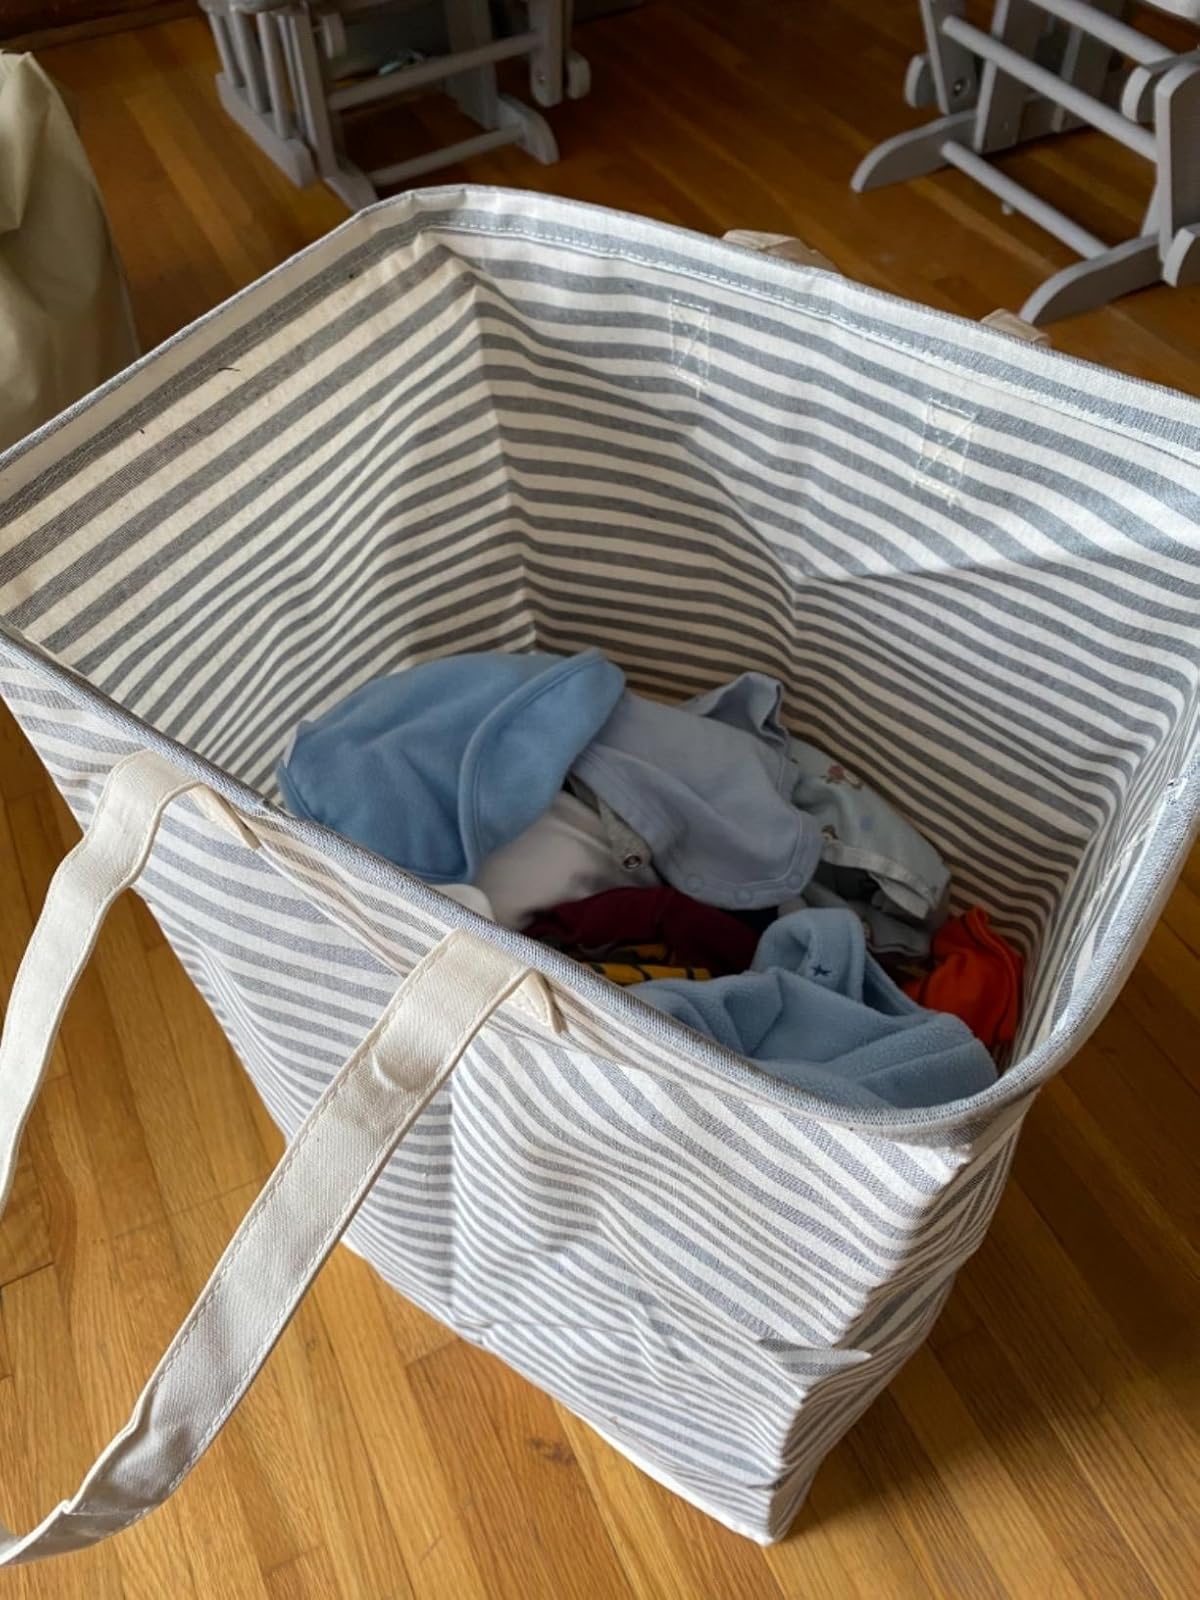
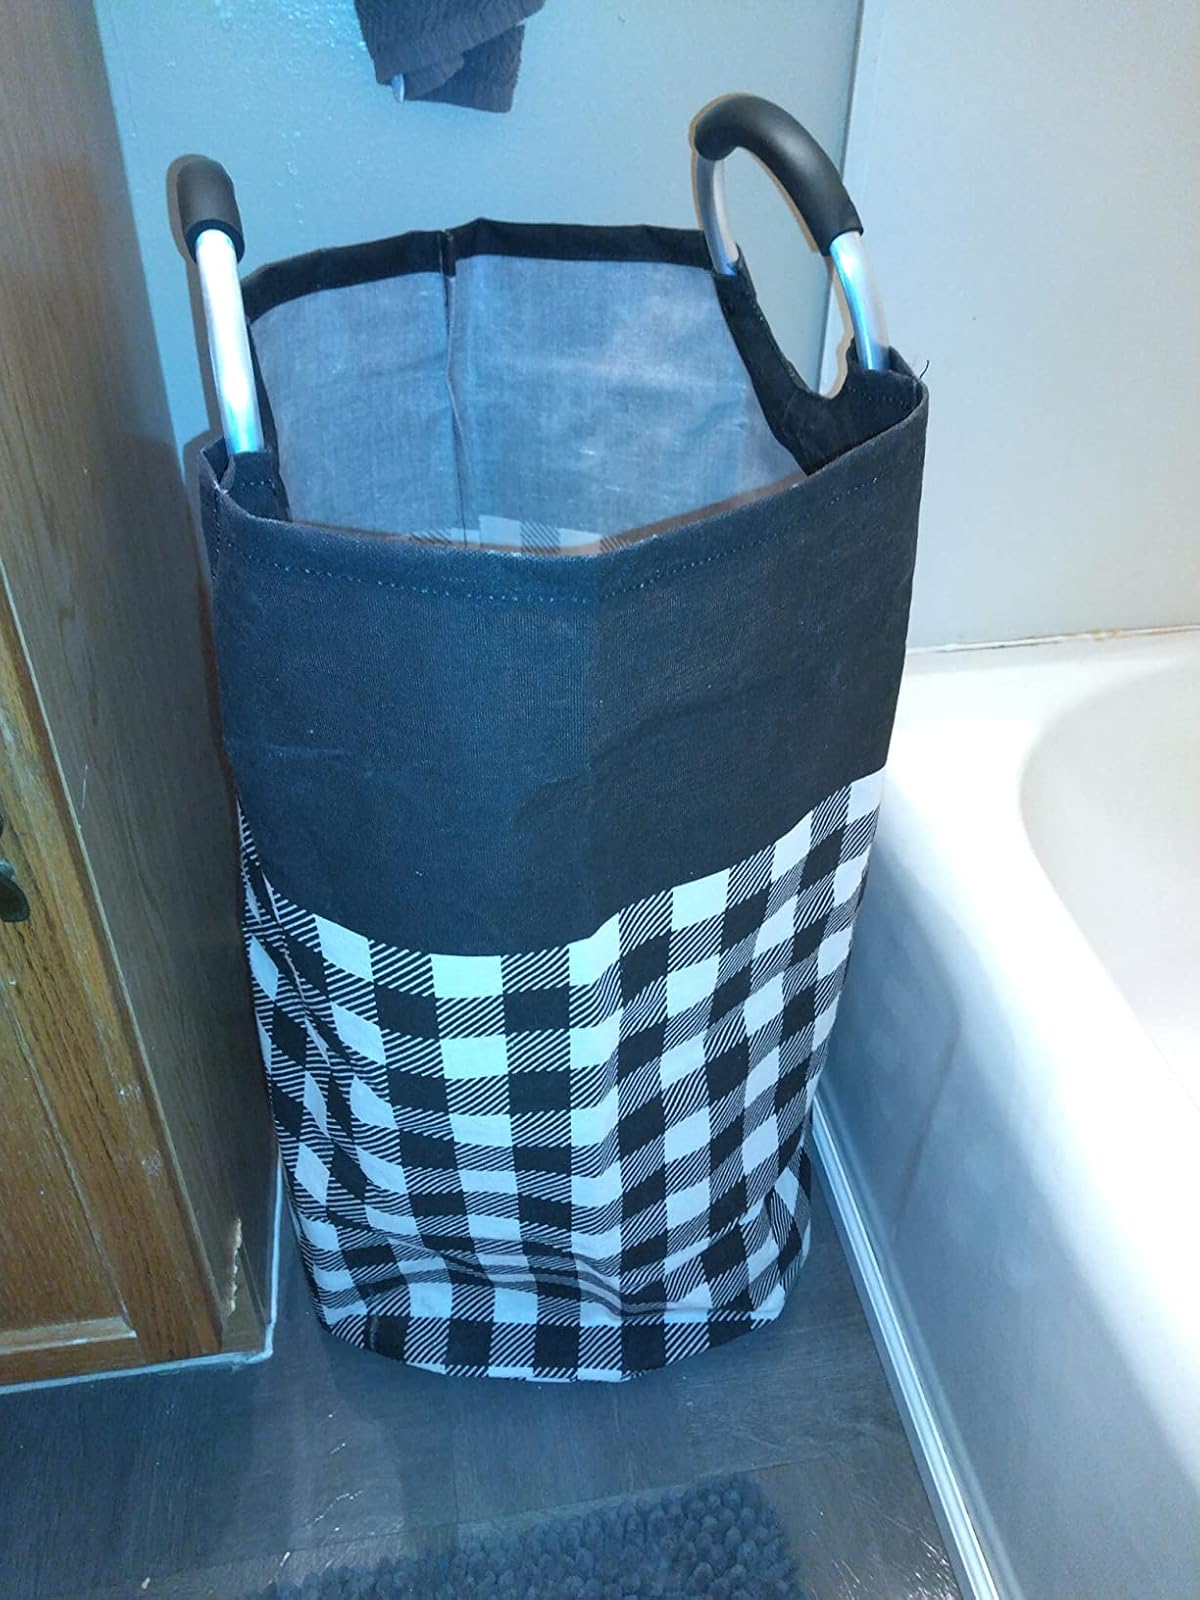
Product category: items_hamper
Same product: no